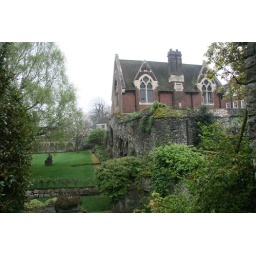
house by castle